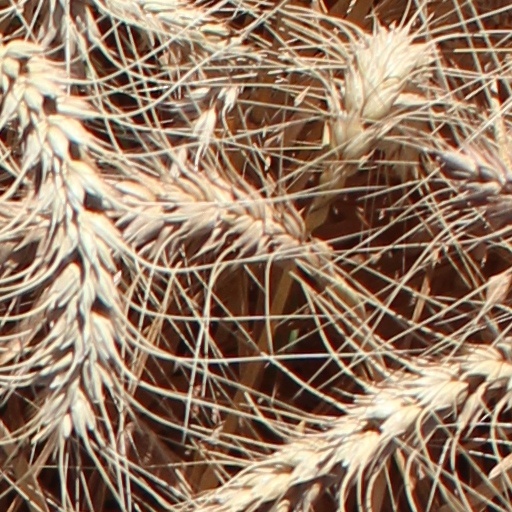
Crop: wheat